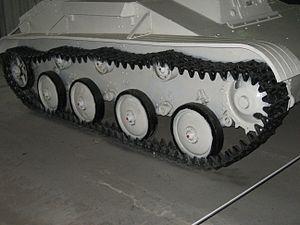
Le TACAM T-60 était un chasseur de chars de l'armée roumaine pendant la Seconde Guerre mondiale. En 1943, trente-quatre exemplaires ont été convertis, aux ateliers Leonida, utilisant des matériaux pris à l'Armée rouge : Le châssis était celui d'un char T-60, le blindage de l'habitacle provenait des chars BT-7, et le canon était une pièce F-22 de 76,2 mm, de fabrication soviétique. Les chasseurs de chars TACAM T-60 ont été utilisés par la 1ʳᵉ division blindée Romania Mare, et par la 8ᵉ division de cavalerie motorisée, sur le Front de l'Est.